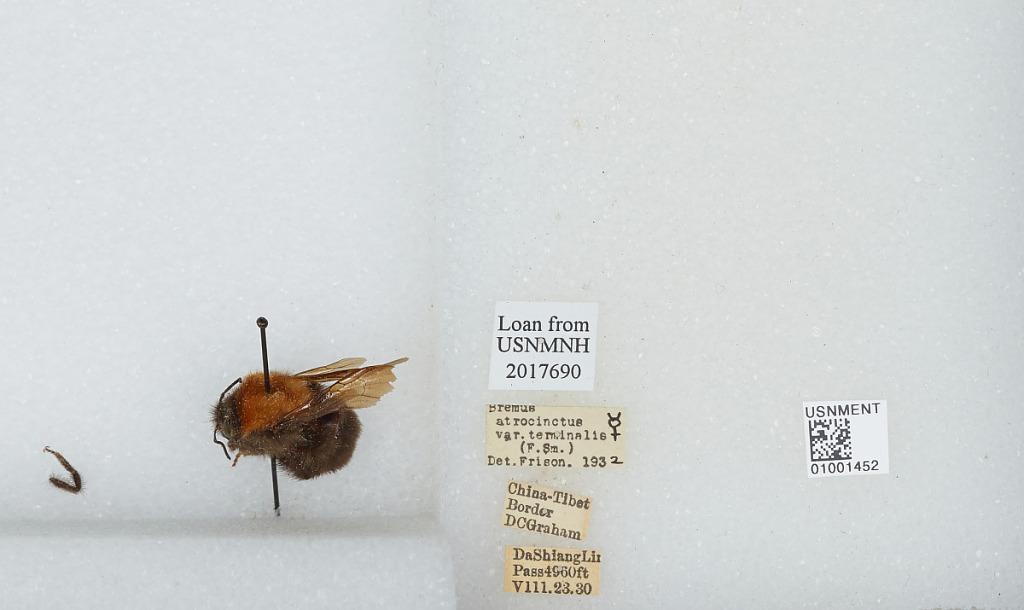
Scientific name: Bombus (Festivobombus) festivus Smith
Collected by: D. Graham
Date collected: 1930-8-23
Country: China
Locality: Da Shiang Lin Pass
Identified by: Frison